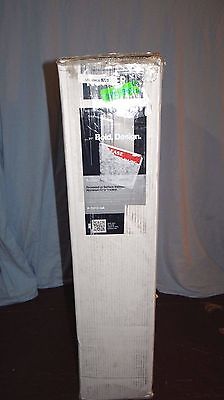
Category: cabinet